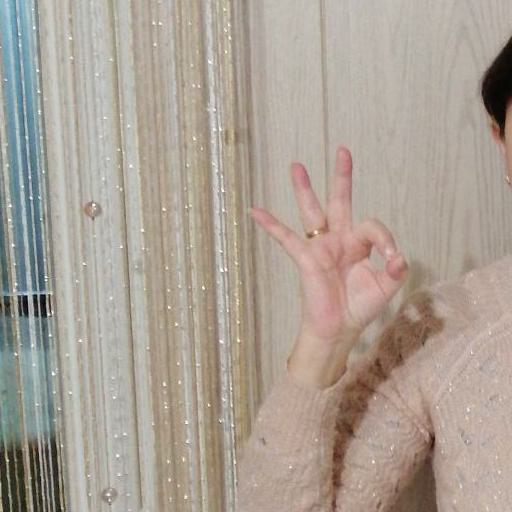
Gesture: ok